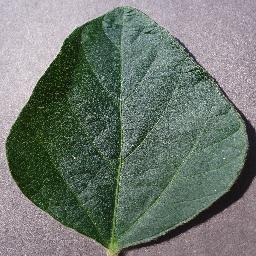
Label: Soybean___healthy